Fatih Mosque, Durrës

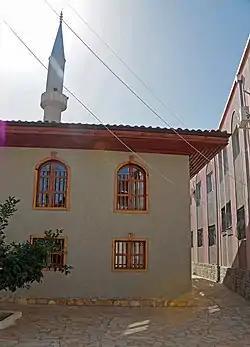

The Fatih Mosque, also known alternately as Xhamia e vogël and Xhamia e vjetër is a Cultural Monument of Albania, located in Durrës. It was built in 1502, the year after the Turkish conquest of the city, and named for the Ottoman Sultan Mehmed the Conqueror, "(Sulltan Mehmet Fatihu)". Closed by the Communist authorities under Enver Hoxha, the mosque became a cultural monument in 1973. Its minaret was torn down but rebuilt in a simpler style after the Communist dictatorship ended.